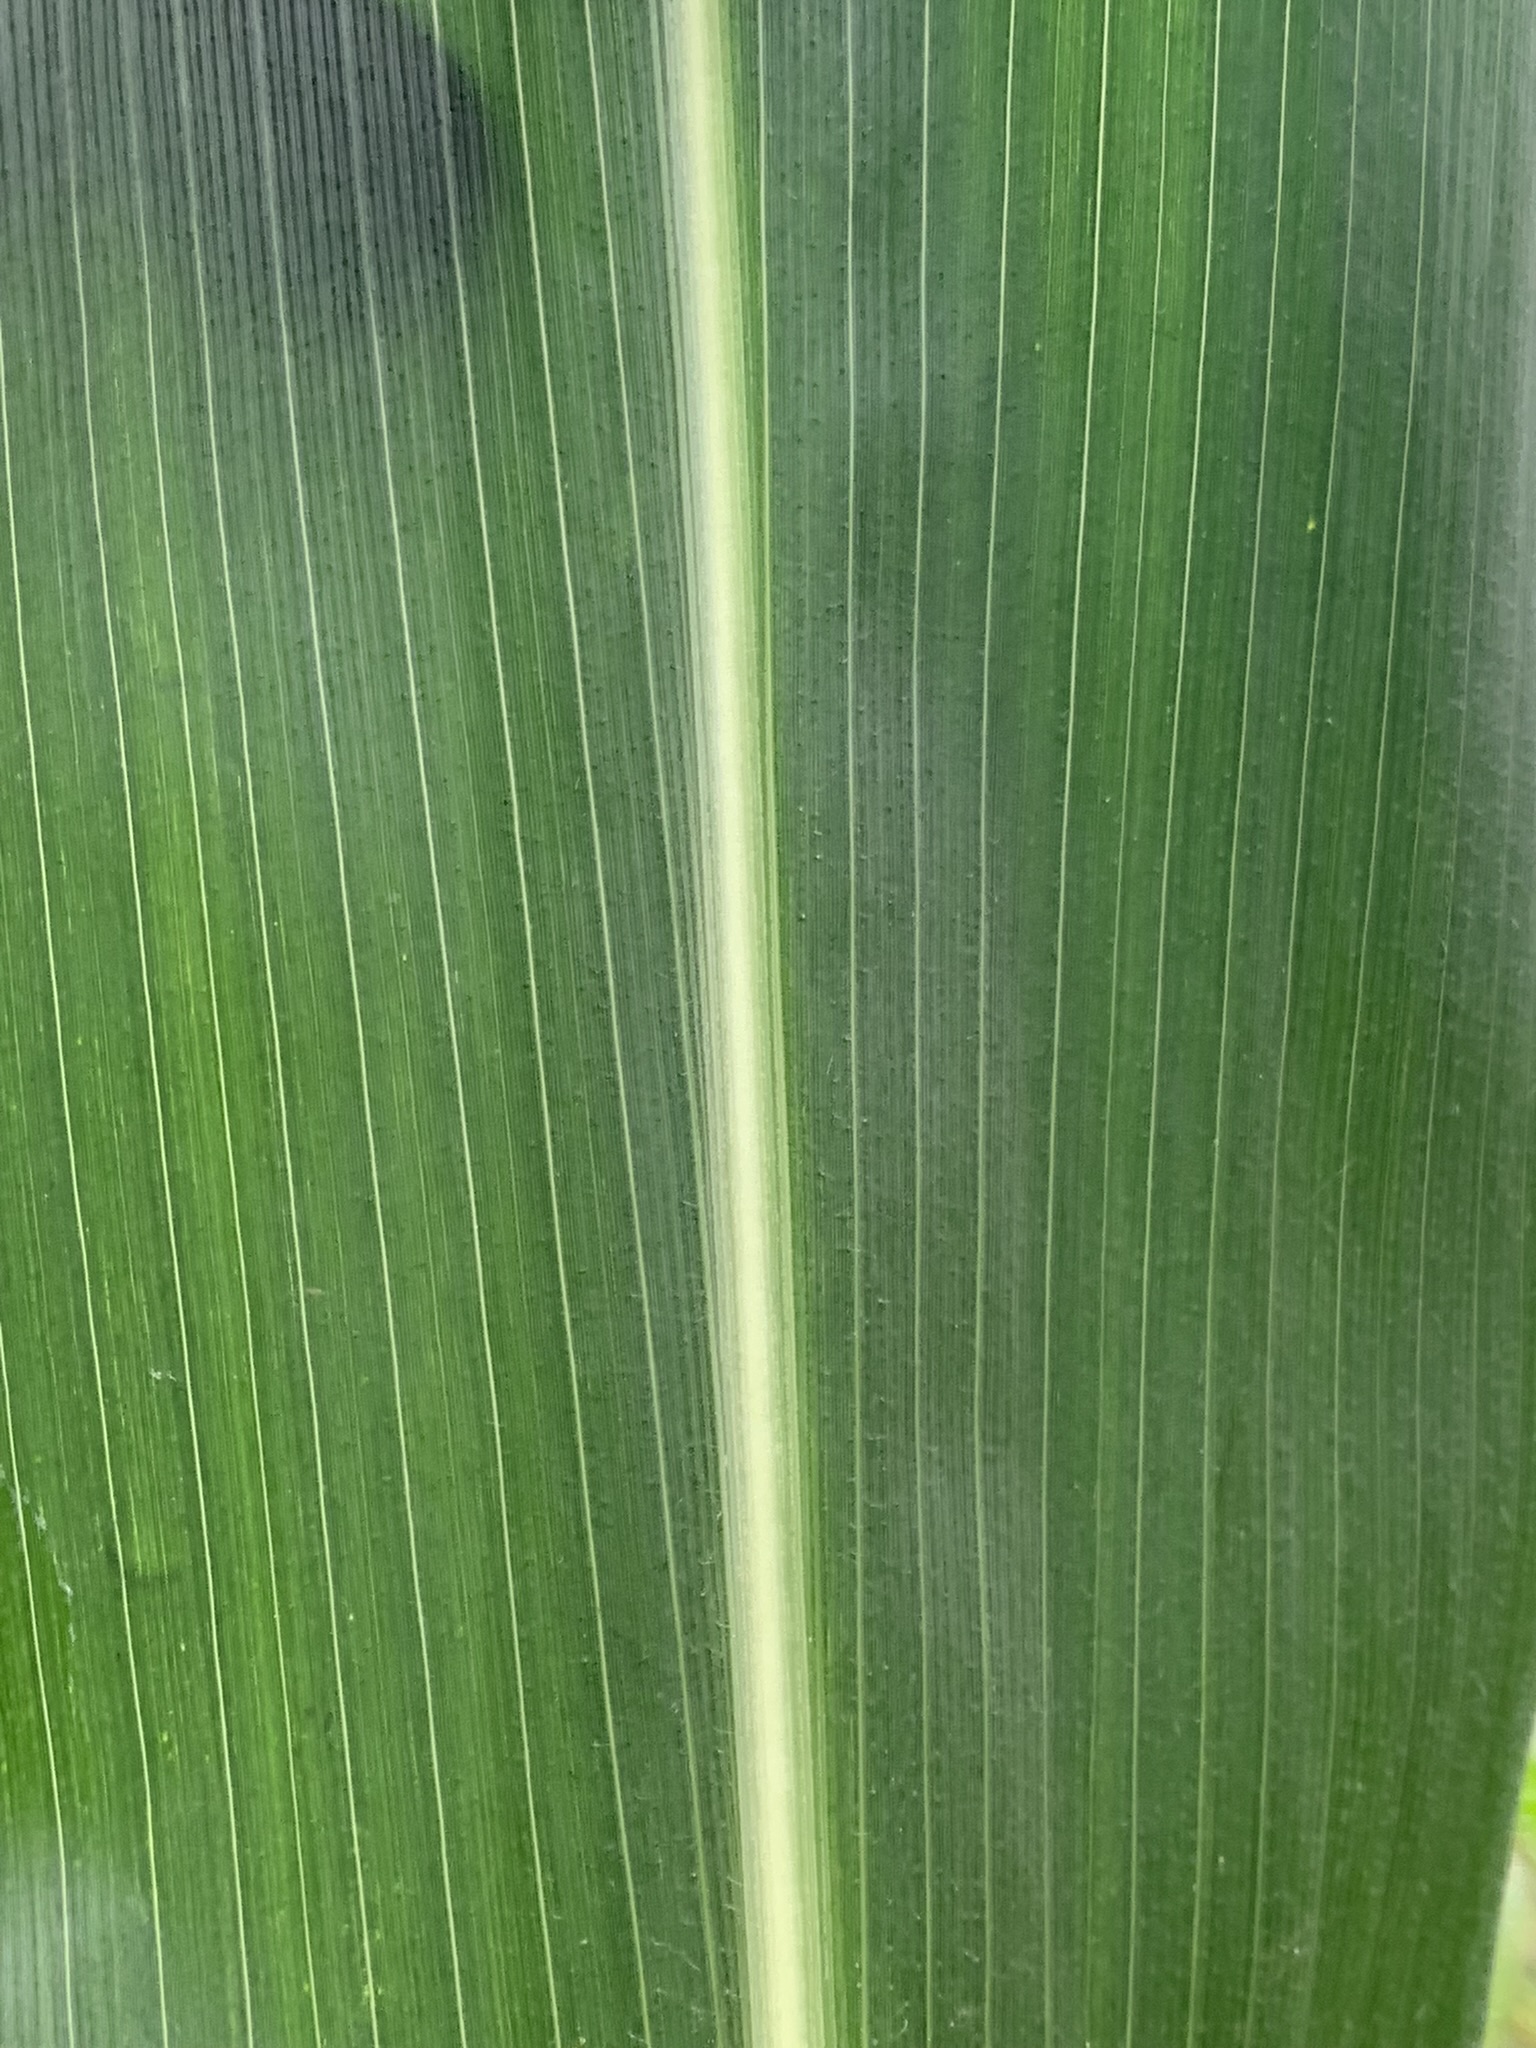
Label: Healthy